Jean-François Regnard

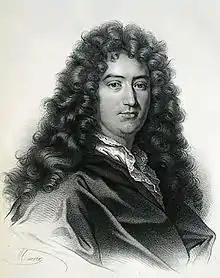
Jean-François Regnard

Jean-François Regnard (7 February 1655 – 4 September 1709), "the most distinguished, after Molière, of the comic poets of the seventeenth century", was a dramatist, born in Paris, who is equally famous now for the travel diary he kept of a voyage in 1681.